Korean drama

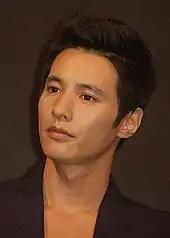
Won Bin gained wide popularity in 2000 after starring in the television drama "Autumn in My Heart" and has since gained critical acclaim for his performances in the films "Taegukgi", "Mother" and "The Man from Nowhere".

In China, South Korean programs on Chinese government TV networks accounted for more than all other foreign programs combined in 2006. Hong Kong has its own channel for airing Korean dramas, TVB J2, but ATV also airs Korean series in prime-time slots. "My Love from the Star" received enthusiastic feedback from China. It was viewed 40 billion times on numerous Chinese video sites. The drama also spurred interest about Korea, shown by China's increased consumption of Korean products such as Chi Maek (chicken and beer) and Korean cosmetics. Due to the success of Korean dramas in China, some dramas have been compiled to create feature-length films by combining all episodes into one film. The prodigious popularity of Korean dramas in the country has, on some occasions, been caught in the crossfire over diplomatic issues between China and South Korea. Most notable was the THAAD deployment in South Korea, which resulted in the blocking of Korean dramas on streaming services across the country in late February 2017. Following the block, Chinese TV shows showcasing Chinese culture and other similar content replaced Korean content on TV networks' prime time schedules in the country. In November 2017, the ban was lifted unannounced following the appearance of K-pop groups on national TV and the move to resume importation of Korean dramas by Chinese streaming services. In China, apps like IQiyi, which is currently also available in Malaysia, Singapore, Taiwan and some other countries in multiple different subtitles, are available to stream and download Korean dramas for viewing.